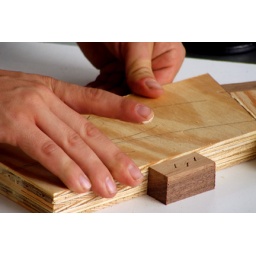
Cale glueing the pieces together in a full-sized model of a desk he is building